Pymatuning Laboratory of Ecology

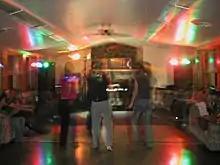
Inside Recreation Hall at the Housing Site

The Housing Site, located on the shores of Pymatuning Lake, contains most of the residential opportunities for students and researchers. The site is composed of ten residence structures and also includes on-site equipped kitchens, a laundry facility, dining hall, and Recreational Hall that features a fireplace, satellite television, pool table, foosball table, and ping-pong table. The entire lake-shore housing site is served by high-speed, wireless internet. The Housing Site also maintains a supply of recreation equipment including canoes, kayaks, a volleyball court, and a horseshoe pit, and is nearby are beaches for swimming and trails for hiking, biking, bird watching, and running.